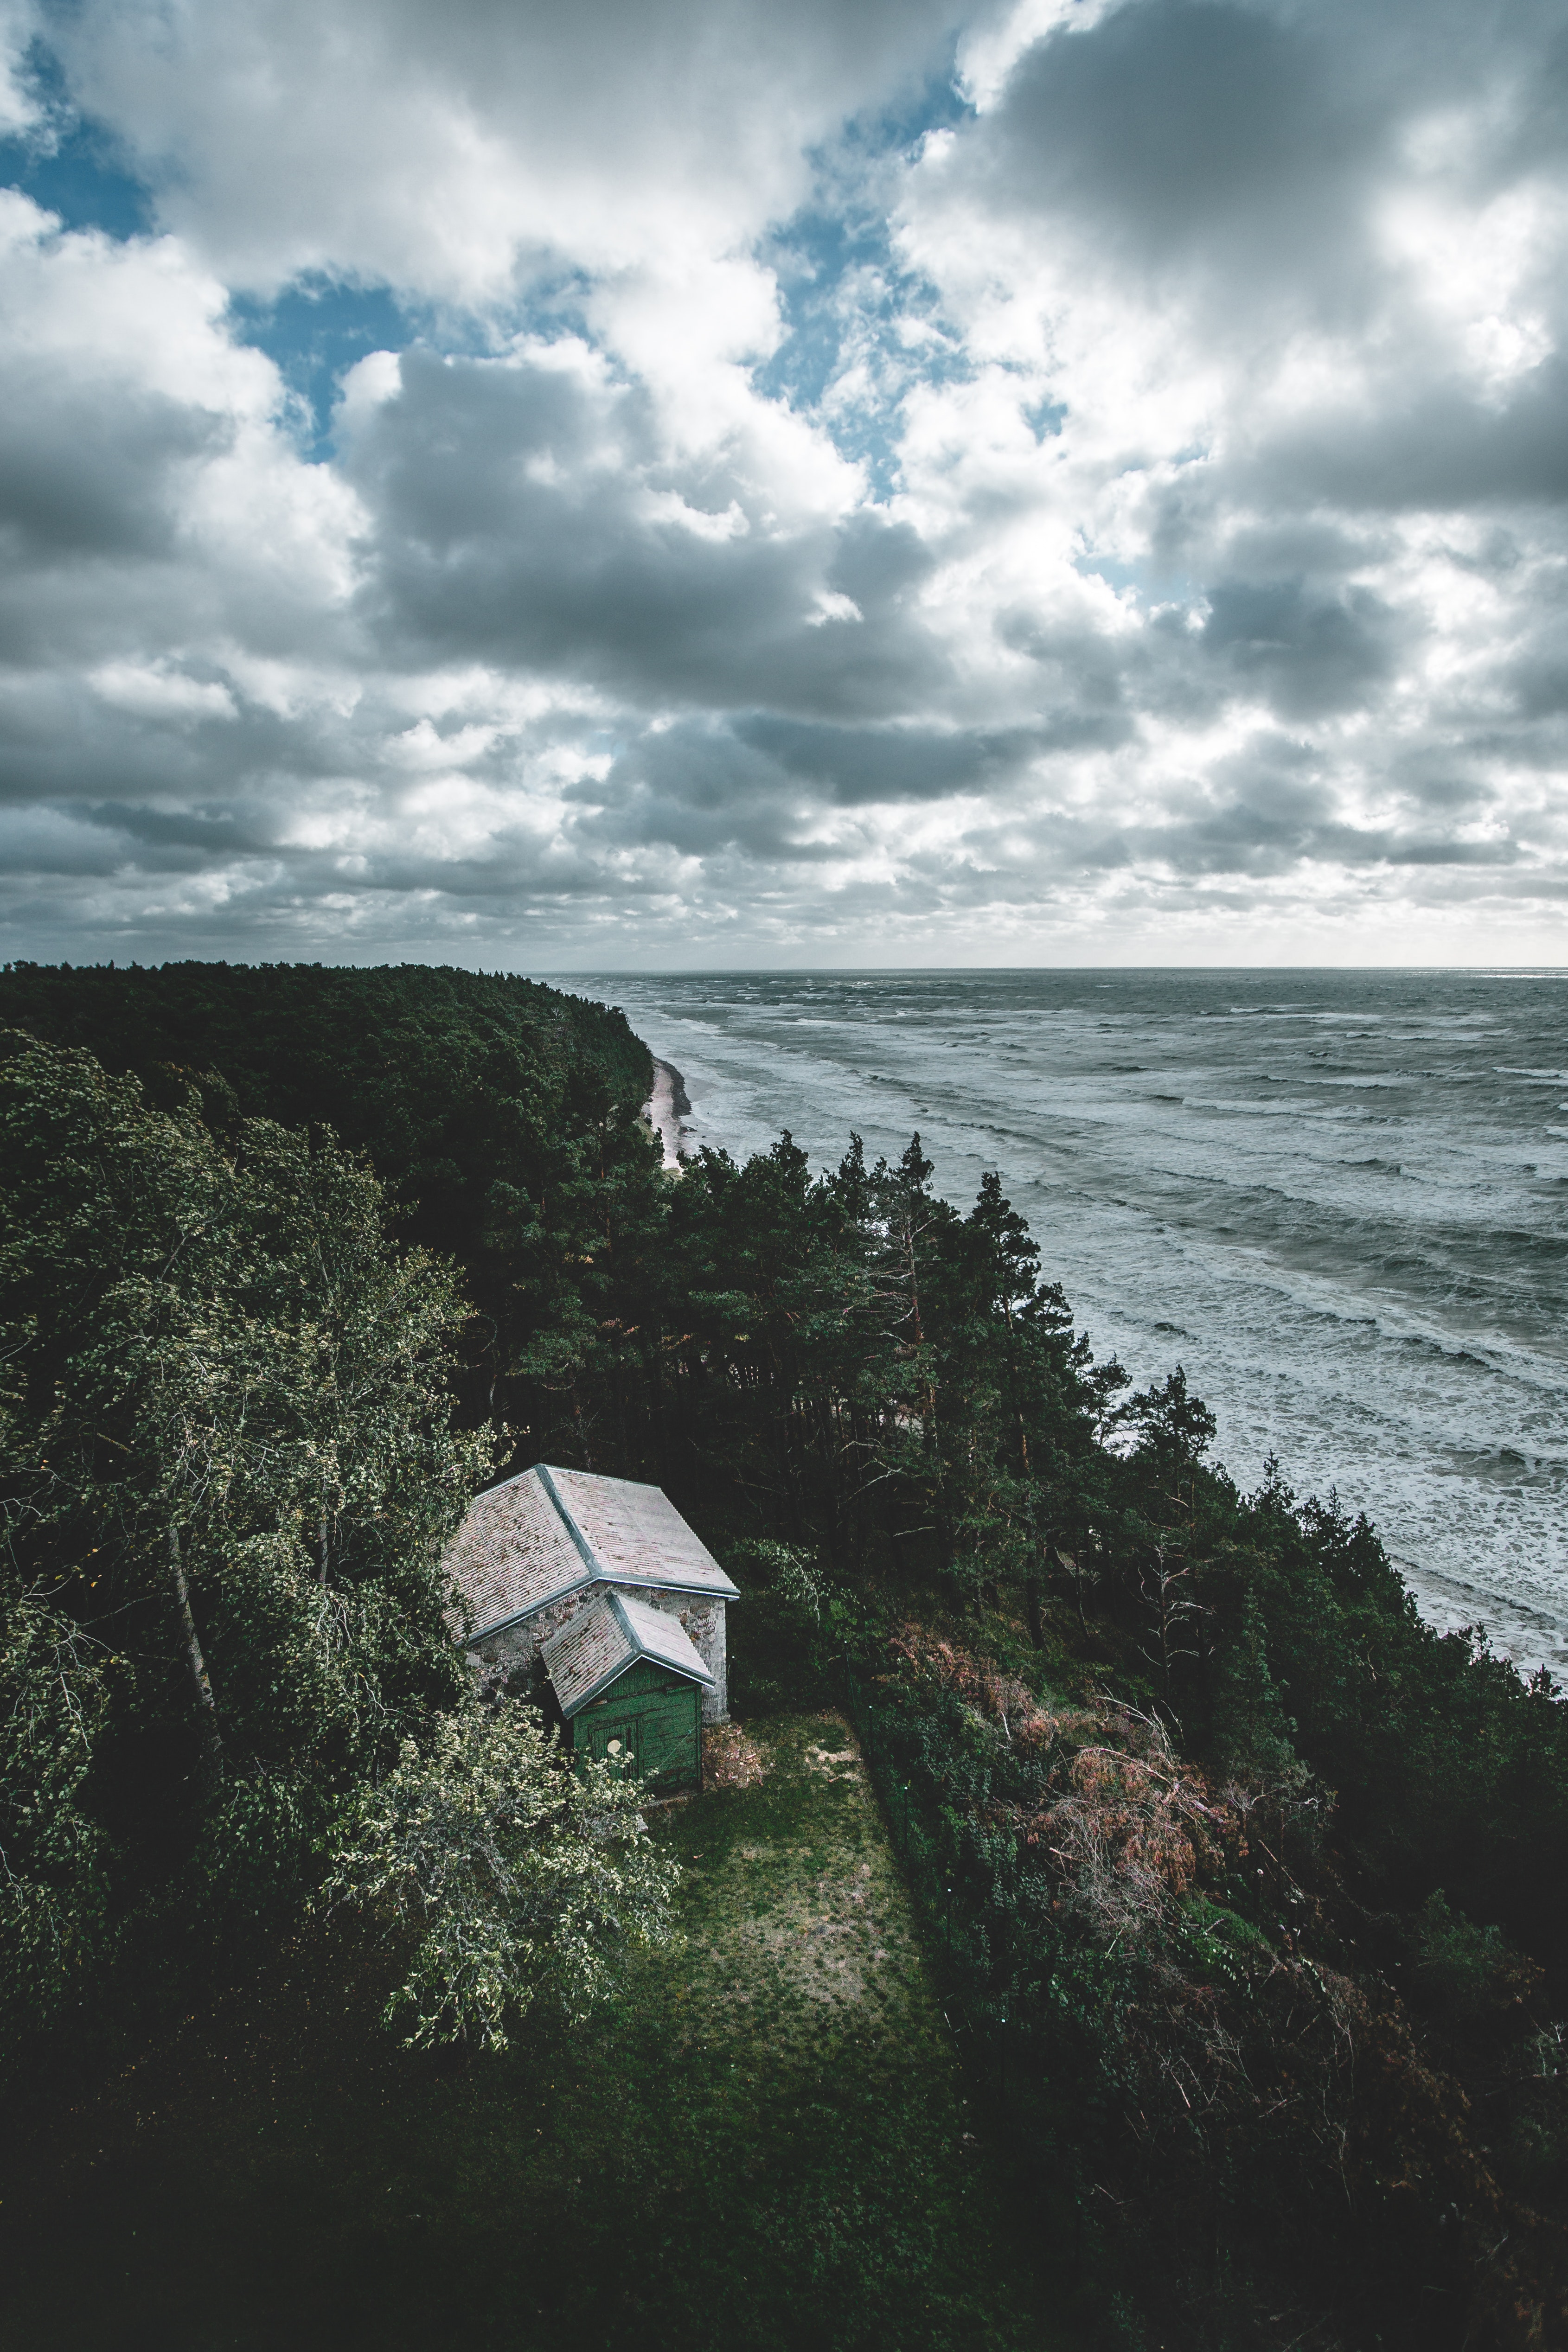
sky, nature, sea, cloud, water, green, ocean, coast, shore, house, terrain, tree, coastal and oceanic landforms, cliff, horizon, wave, calm, photography, architecture, landscape, headland, beach, wind wave, hill, vacation, stock photography, plant, bay, mountain, cottage, meteorological phenomenon, cumulus